Describe the emotion expressed in this image:  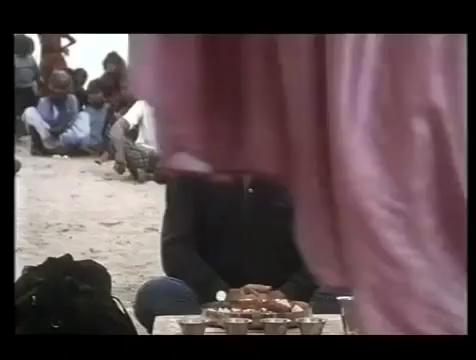
This person displays Fear, valence and arousal with low intensity.